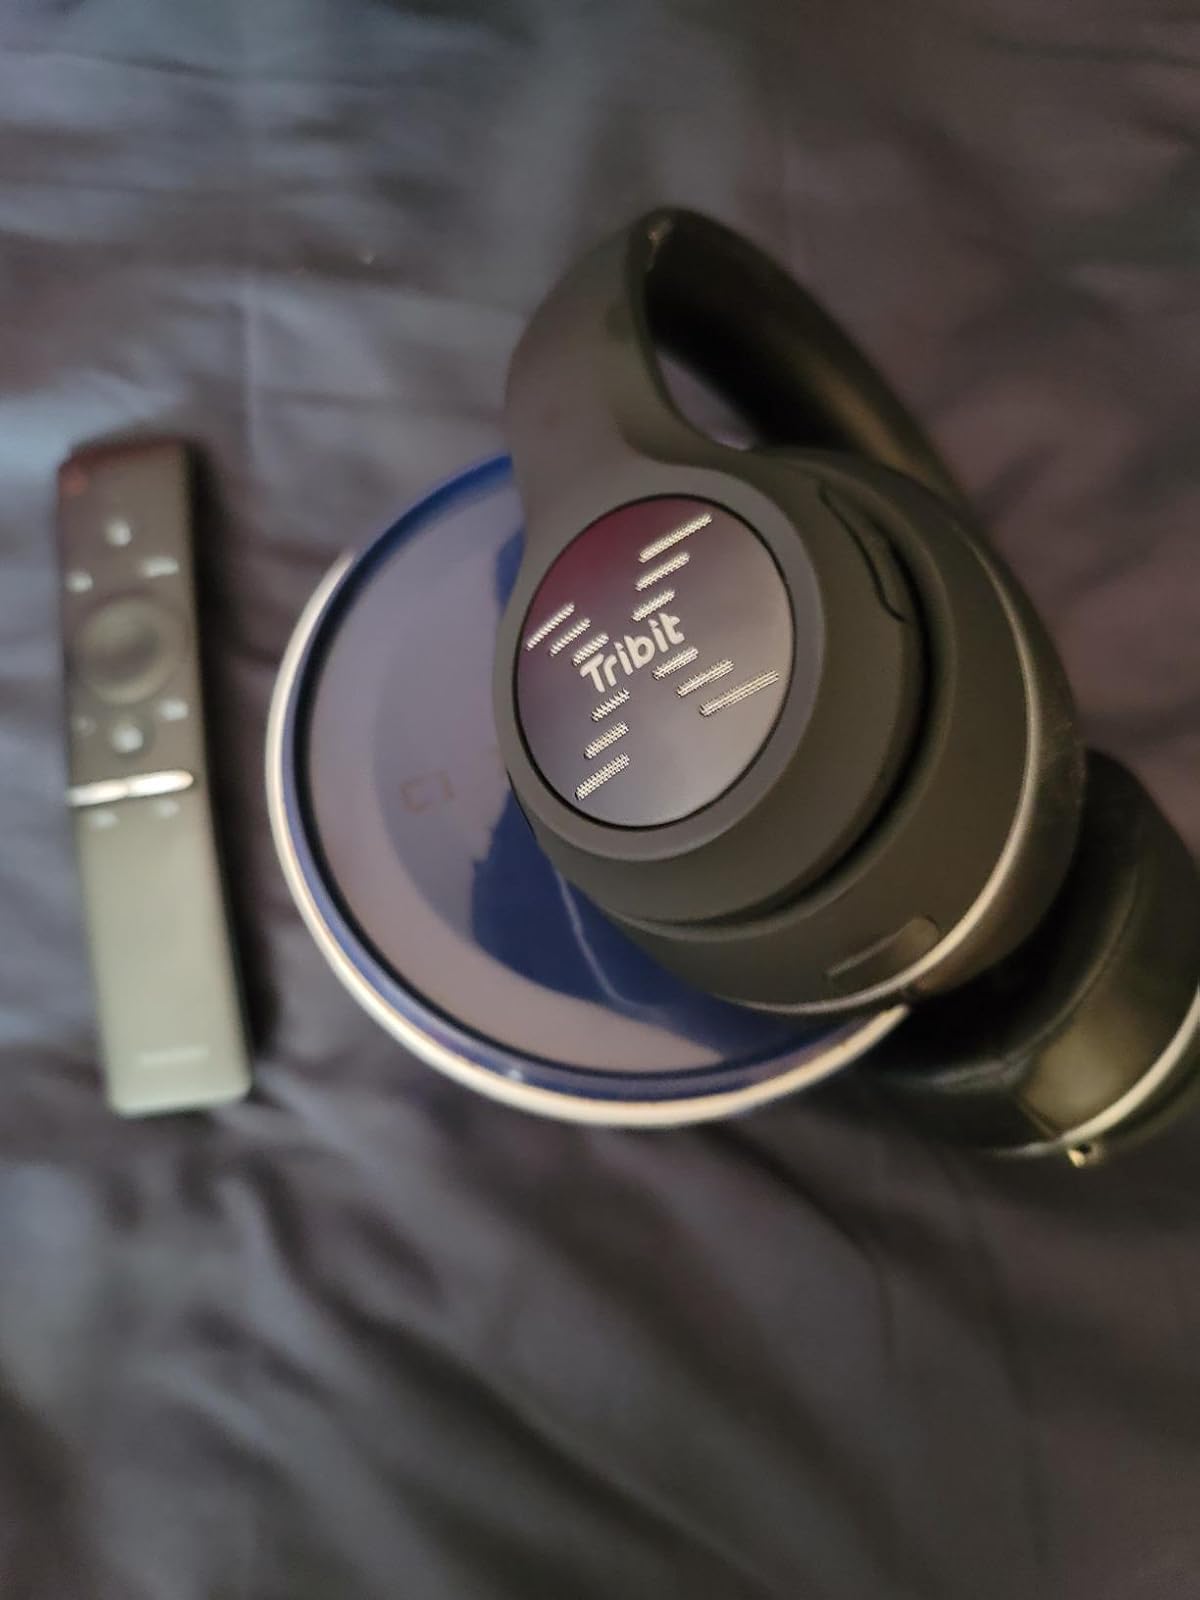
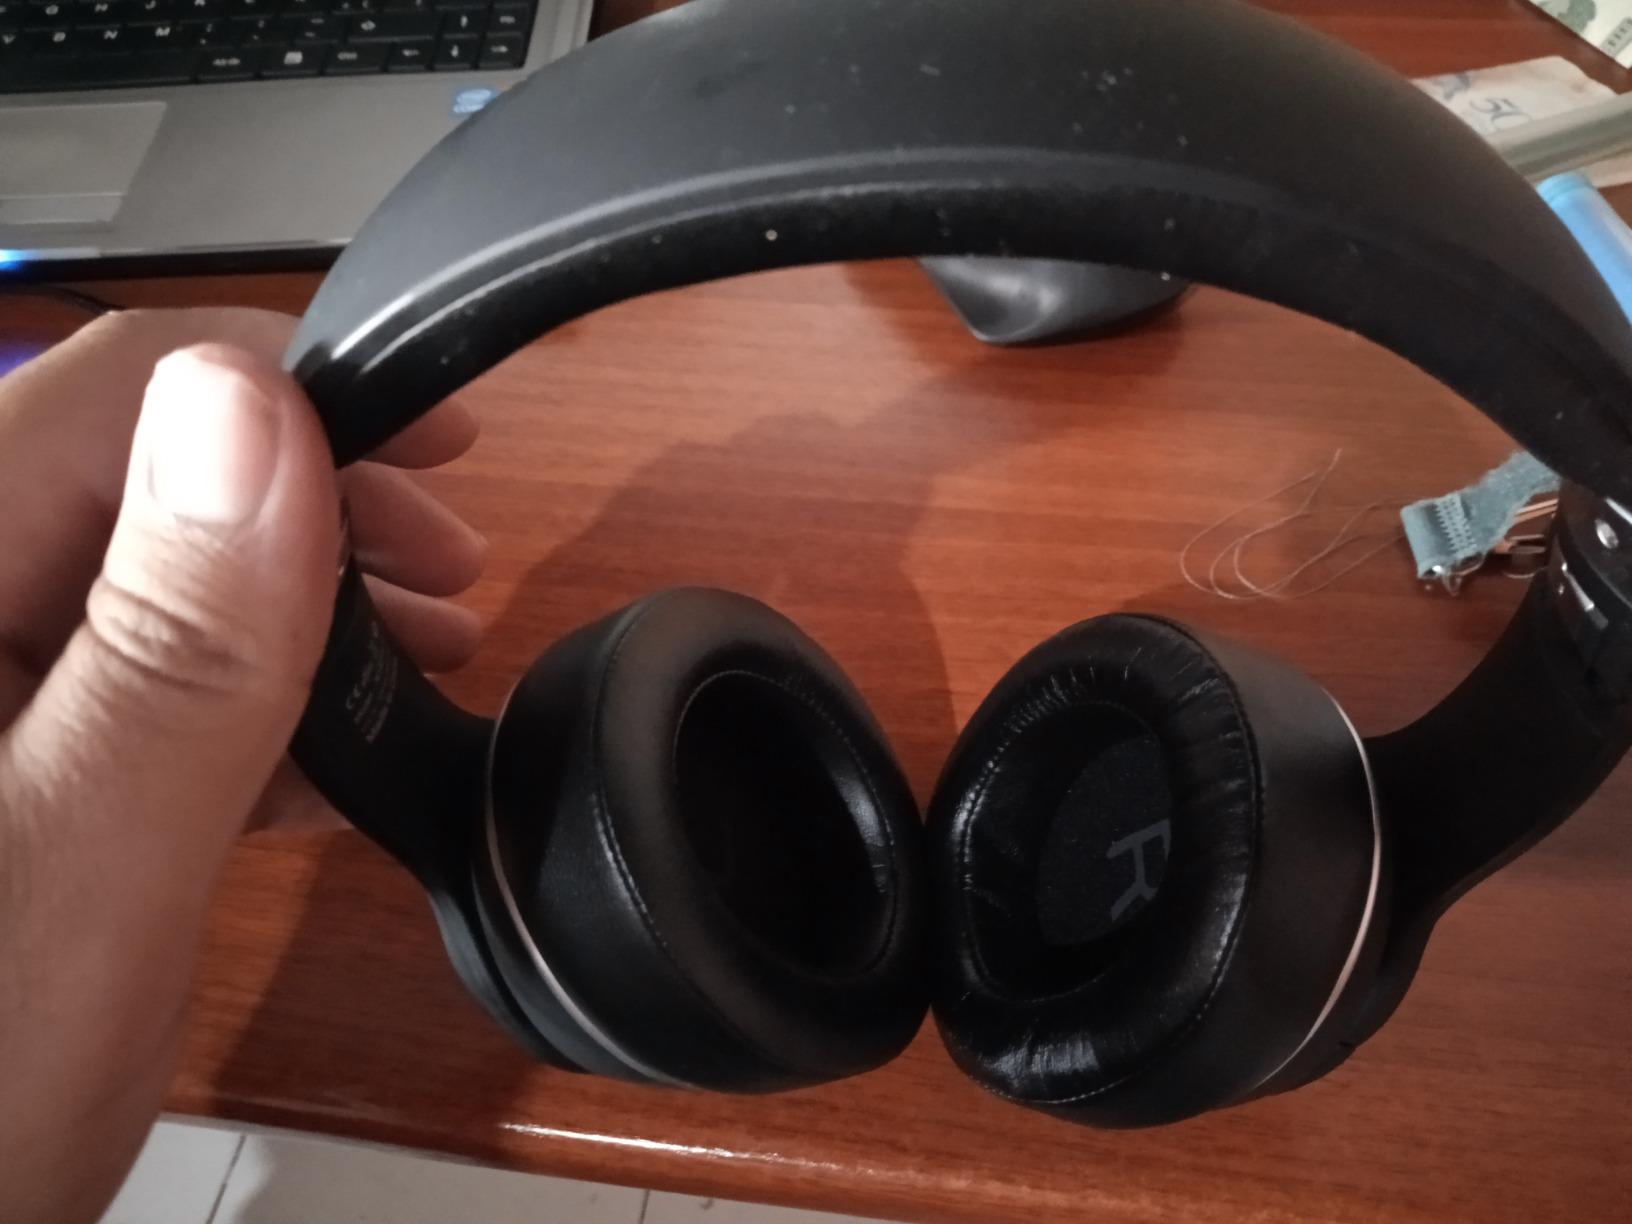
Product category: headphones
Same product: yes